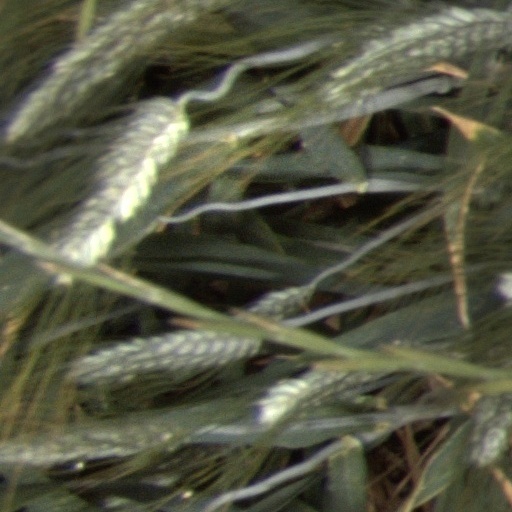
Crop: wheat